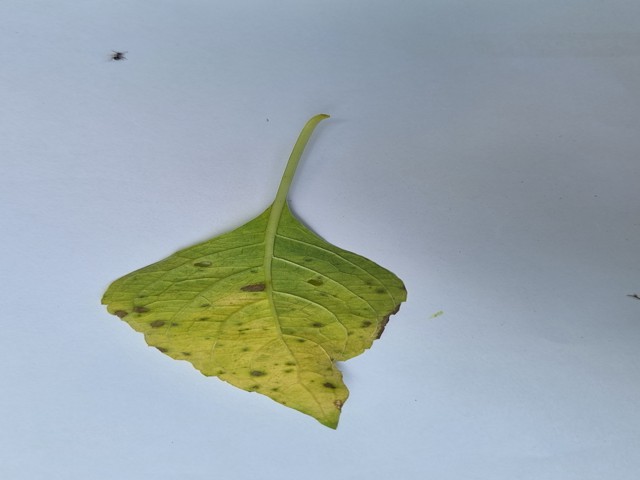
Plant: ramtulsi